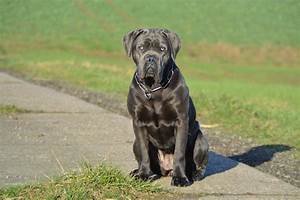
Label: dog